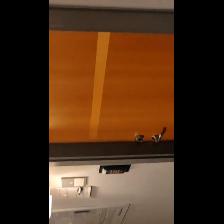
Label: NonHuman